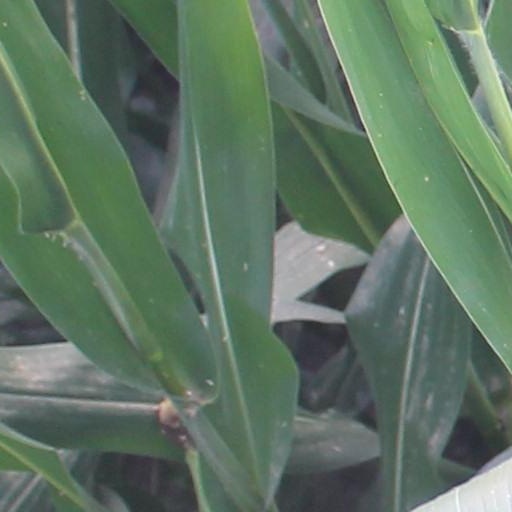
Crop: maize; corn